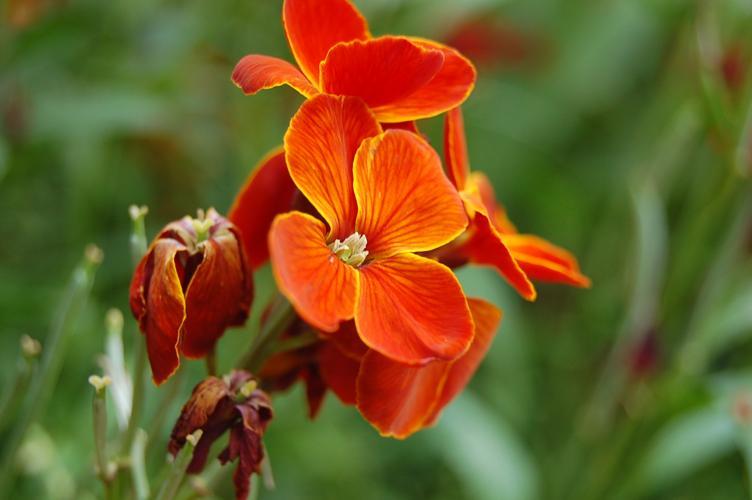
Label: wallflower